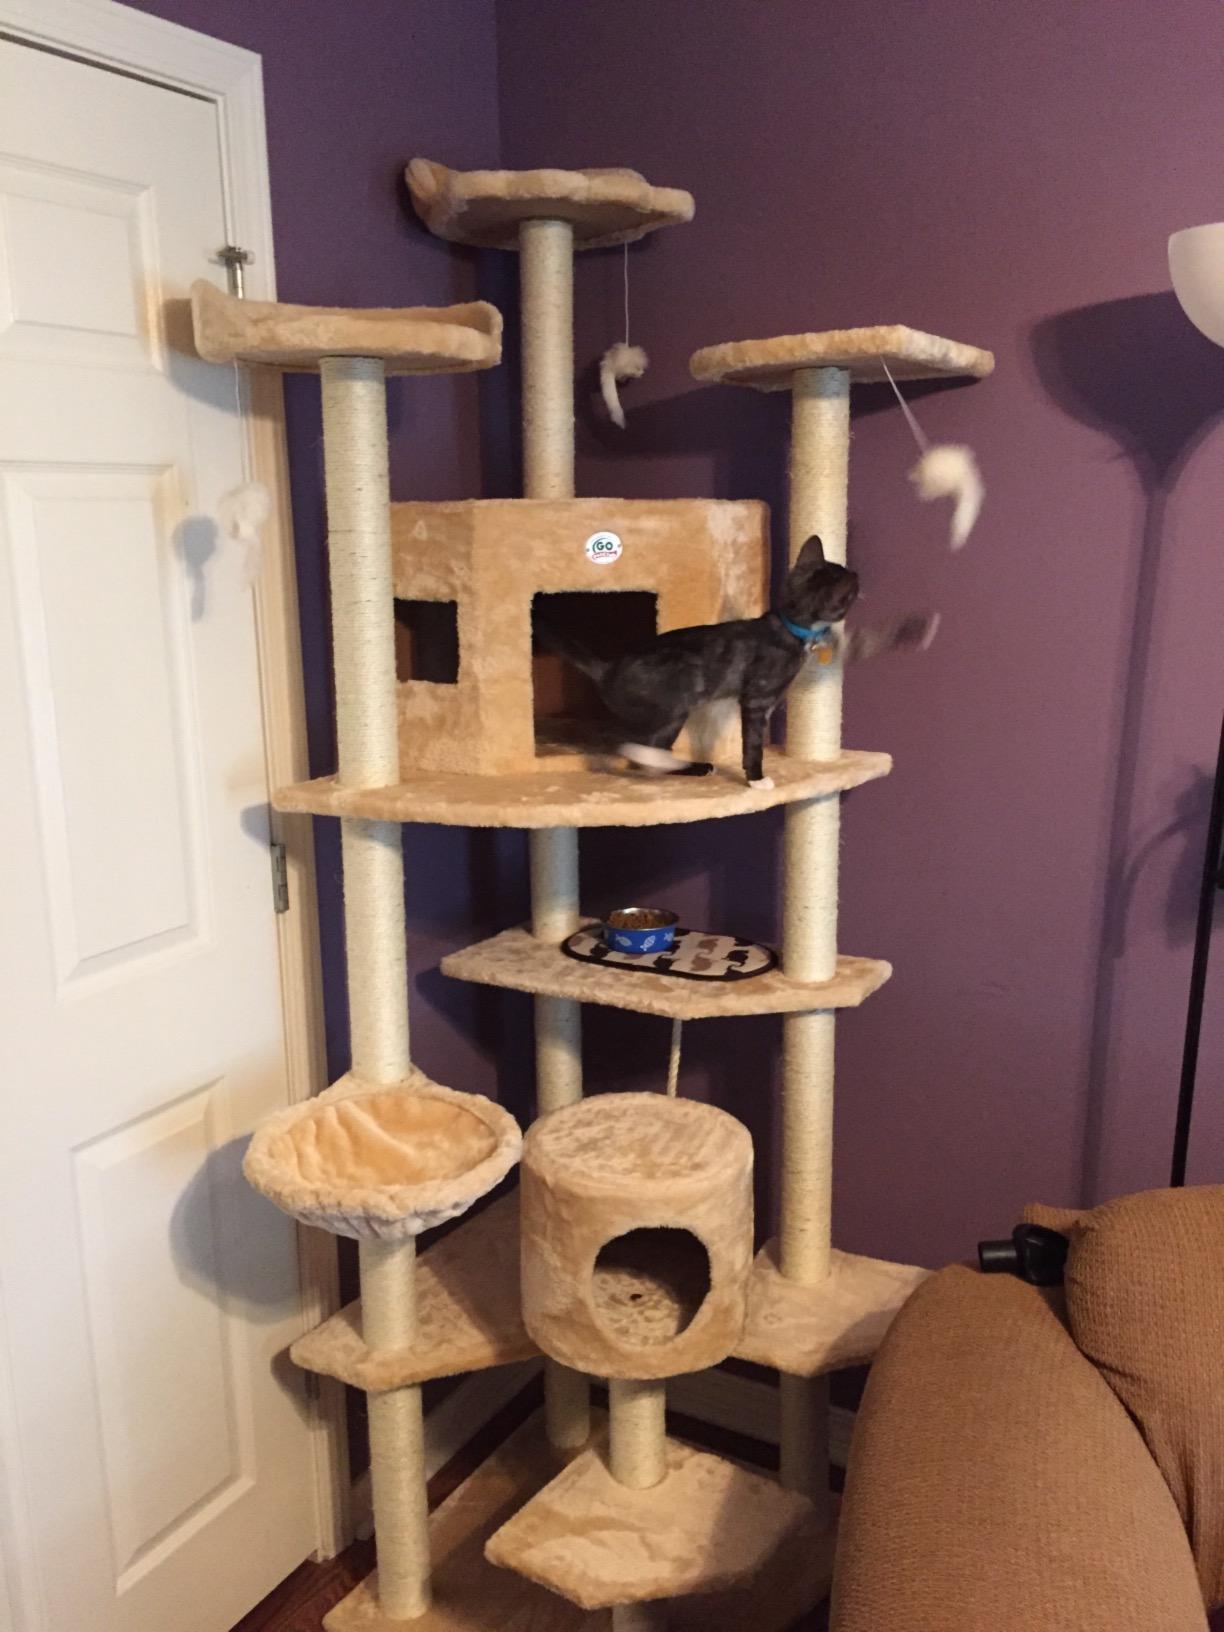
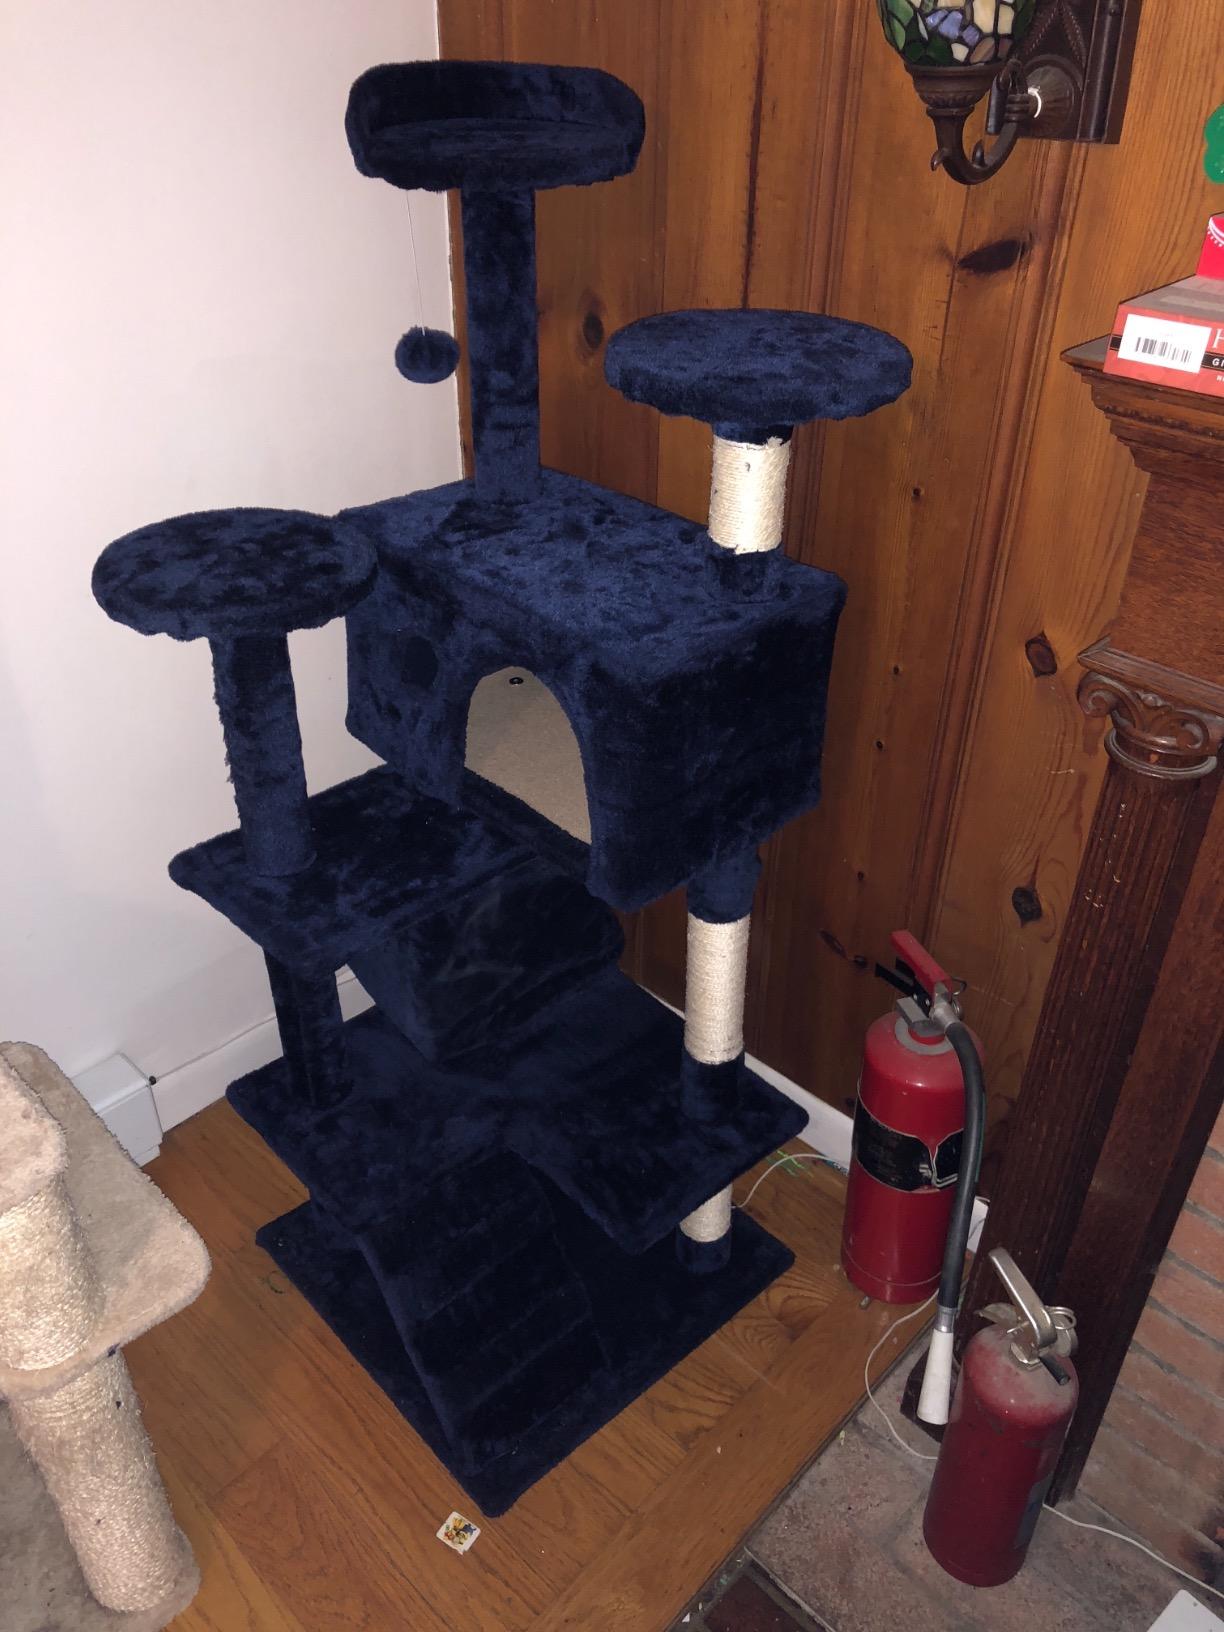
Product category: items_cat tree
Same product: no